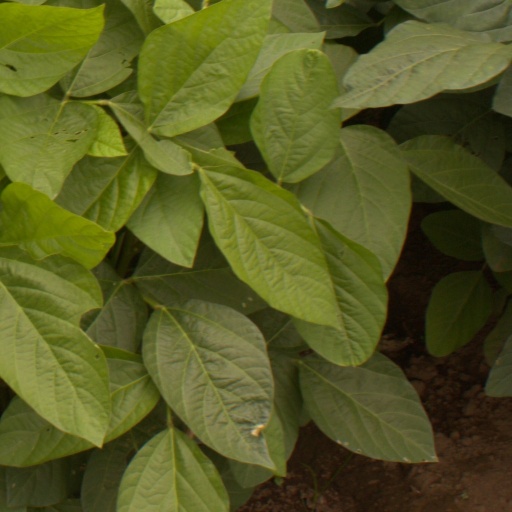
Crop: soybean